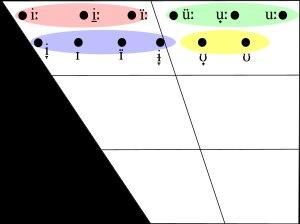
La phonologie de l'irlandais s'étudie comme discipline depuis la fin du XIXᵉ siècle, et de nombreux linguistes ont publié des descriptions des dialectes de toutes les régions où la langue est parlée. Plus récemment, des théoriciens ont également porté leur attention sur la phonologie irlandaise, produisant un certain nombre de livres, d'articles et de thèses de doctorat sur le sujet. Il n'y a pas de prononciation standard de l'irlandais : elle varie d'un dialecte à l'autre. Par conséquent, cet article se concentre sur les phénomènes partagés par plusieurs dialectes et sur leurs principales différences. Les dialectes se divisent généralement en trois grands groupes : l'irlandais de l'Ulster, l'irlandais du Connacht et l'irlandais du Munster.